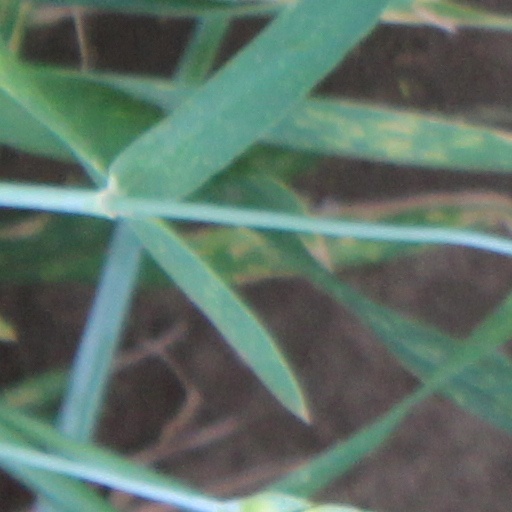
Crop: wheat